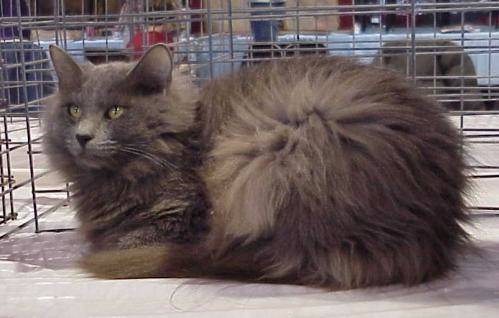
Label: cat